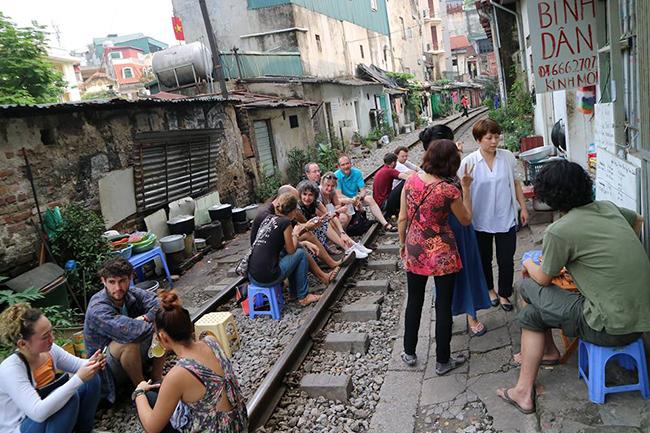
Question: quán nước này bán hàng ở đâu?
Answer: ở trên một con đường sắt